Ugramm

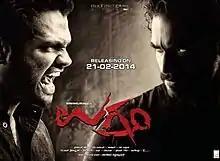
Theatrical release poster

Ugramm is a 2014 Indian Kannada-language action thriller film directed by Prashanth Neel in his directorial debut, and produced by his brother Pradeep Neel. It stars Sriimurali and Hariprriya in the lead roles, with Tilak Shekar, Avinash, Atul Kulkarni, and Jai Jagadish in supporting roles. The music was composed by Ravi Basrur. Bhuvan Gowda serves as the main cinematographer with Ravi Varman as a guest cinematographer, marking his debut in Kannada cinema.